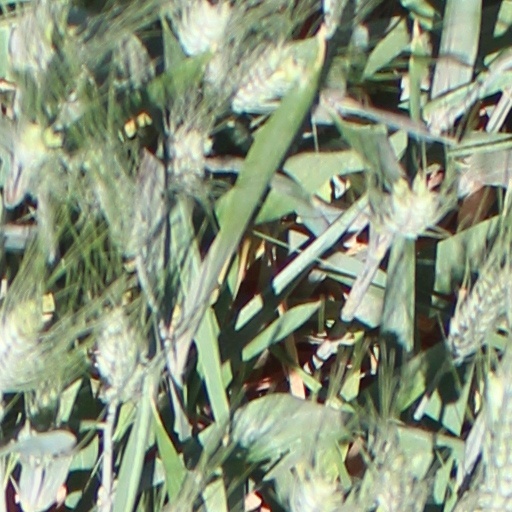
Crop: wheat